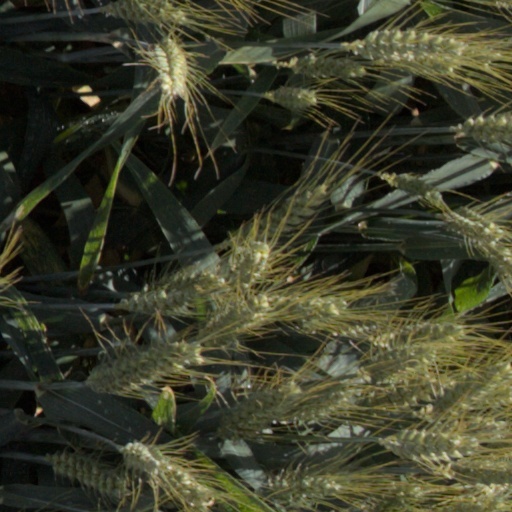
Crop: wheat